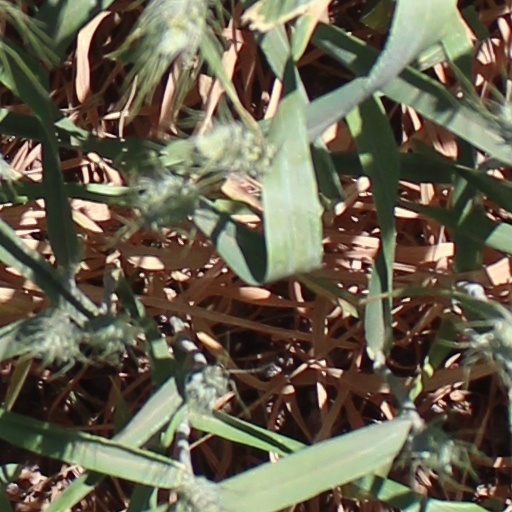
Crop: wheat